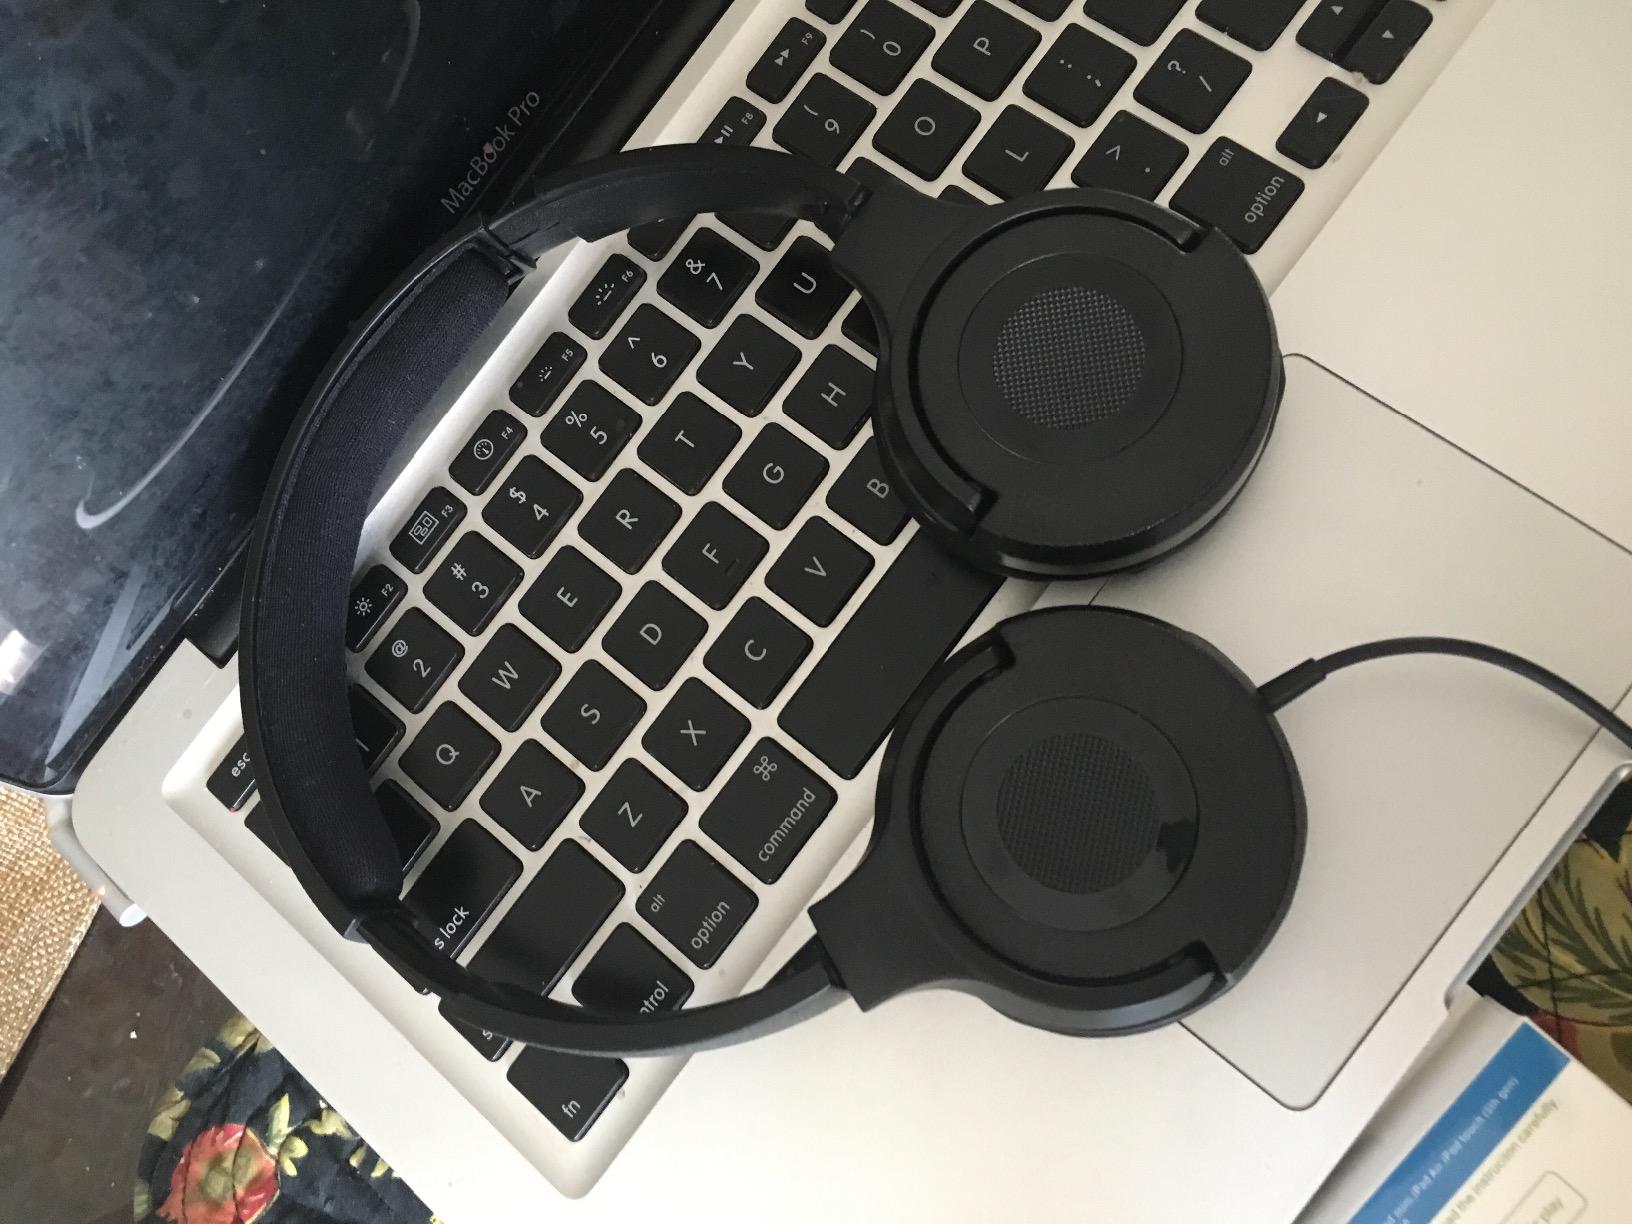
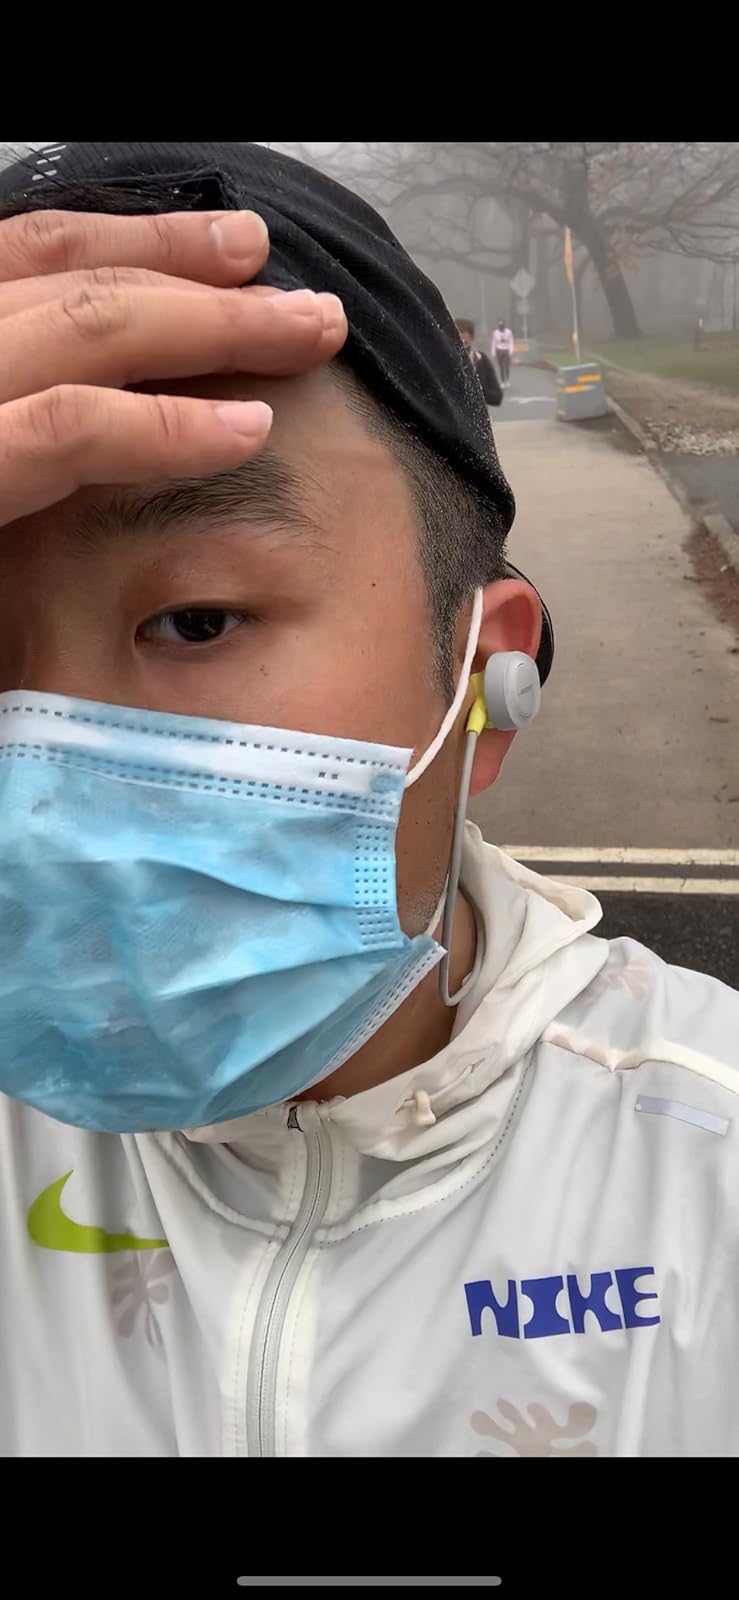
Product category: headphones
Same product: no